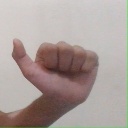
अक्षर: त